Nabi Musa

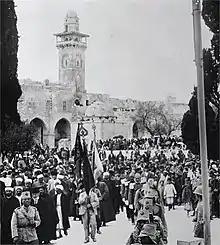
Nabi Musa pilgrimage sets out from Jerusalem 1936

For some years from 1919 onwards, pilgrims made their trek back from Jericho to Jerusalem to the sound of English military music.